Marlboro

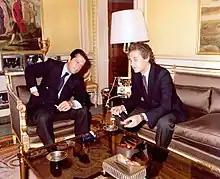
Adolfo Suárez and Rafael Escuredo smoking Marlboro cigarettes in La Moncloa, 1980

In order to comply with a 2006 court ruling in "United States v. Philip Morris USA, Inc., et al.", Philip Morris (and all other cigarette companies) are now prevented from using words such as "Lights", "Ultra-Lights", "Medium", "Mild", or any similar designation that may yield an impression of being safer than regular full flavored cigarettes. Thus Marlboro and other cigarette companies use only color-coding instead; for example, Marlboro Lights are now called Marlboro Gold Pack.